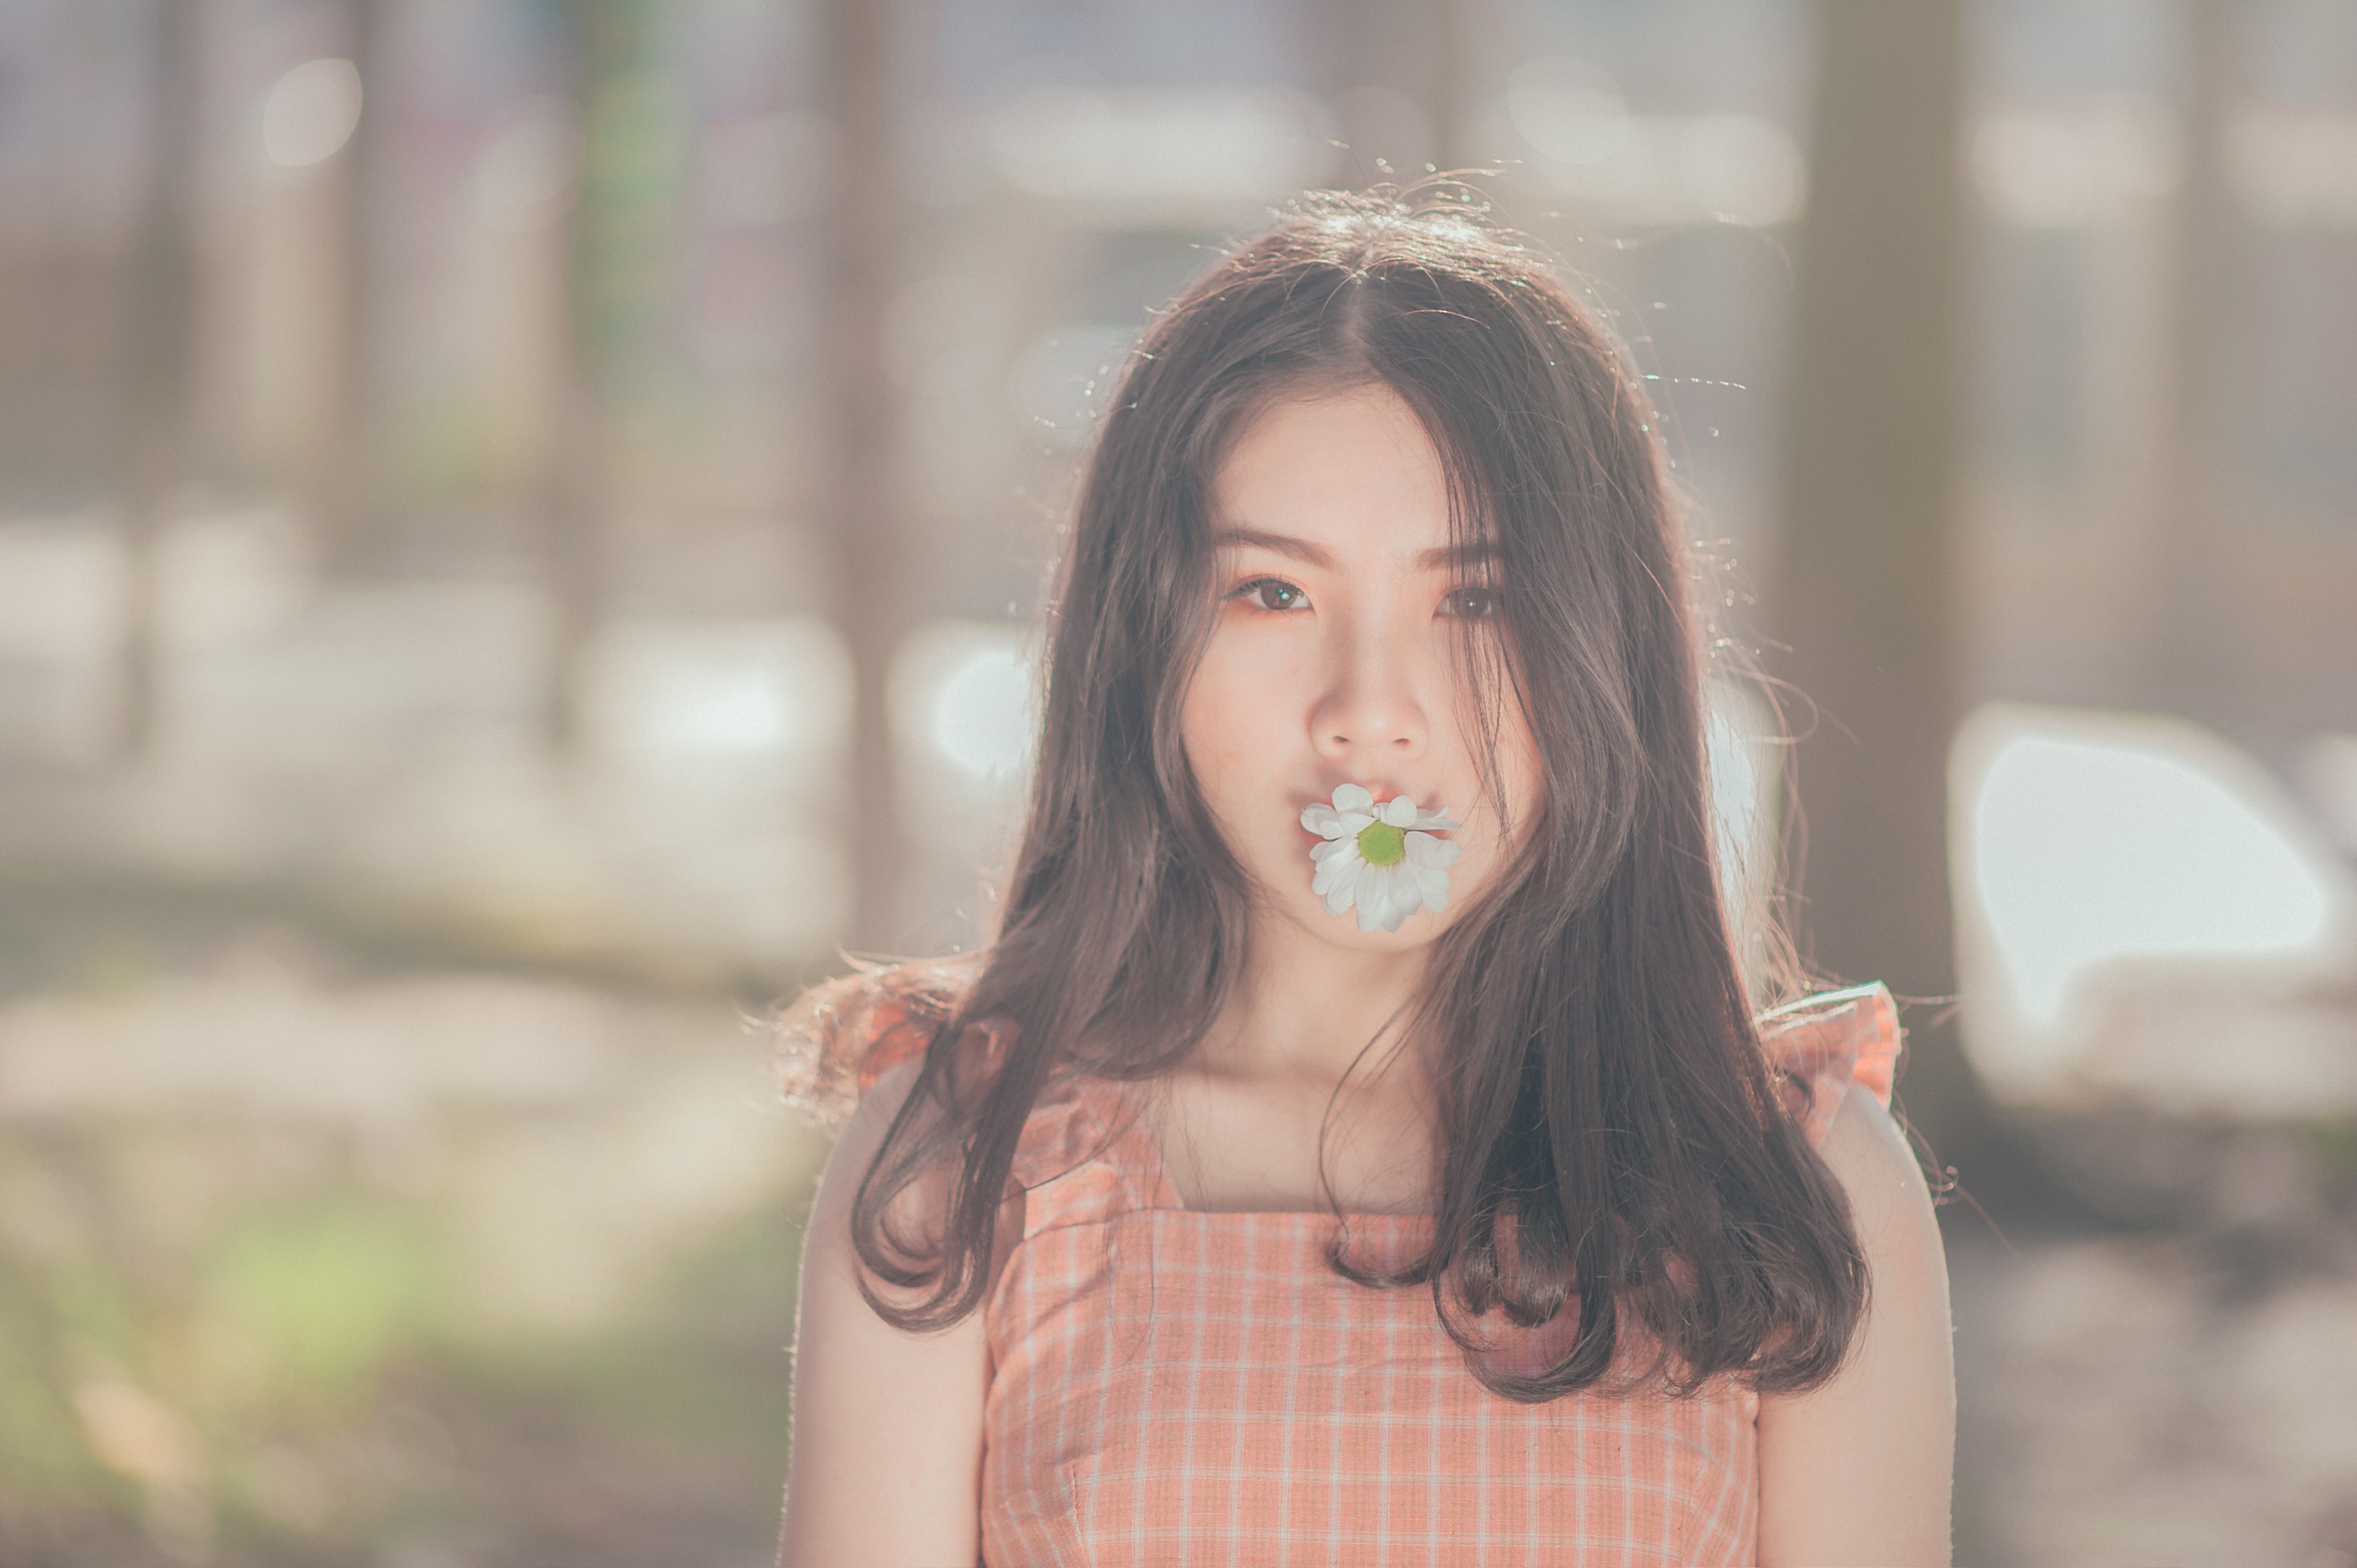
hair, face, photograph, facial expression, skin, lip, beauty, green, light, head, hairstyle, nose, long hair, yellow, brown hair, eye, sunlight, pink, smile, organ, summer, forehead, photography, shoulder, tree, human, spring, black hair, portrait photography, mouth, happy, hand, dress, child, portrait, plant, eyelash, photo shoot, model, flower